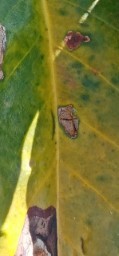
Label: Miner